Self-portrait with Sir Endymion Porter

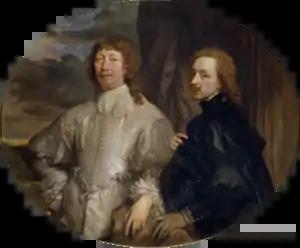

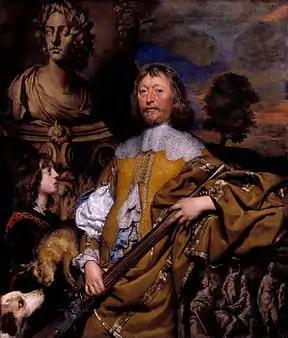
"Portrait of Endymion Porter" by William Dobson, 1634–35.

Self-portrait with Sir Endymion Porter is a self-portrait by Anthony van Dyck, showing him with his patron Sir Endymion Porter.